I Graduated, But...

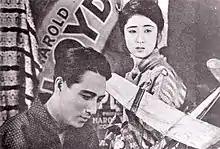
Scene from the film

is a 1929 Japanese silent film directed by Yasujirō Ozu. The film is now lost, except for an excerpt of approximately 10 minutes.